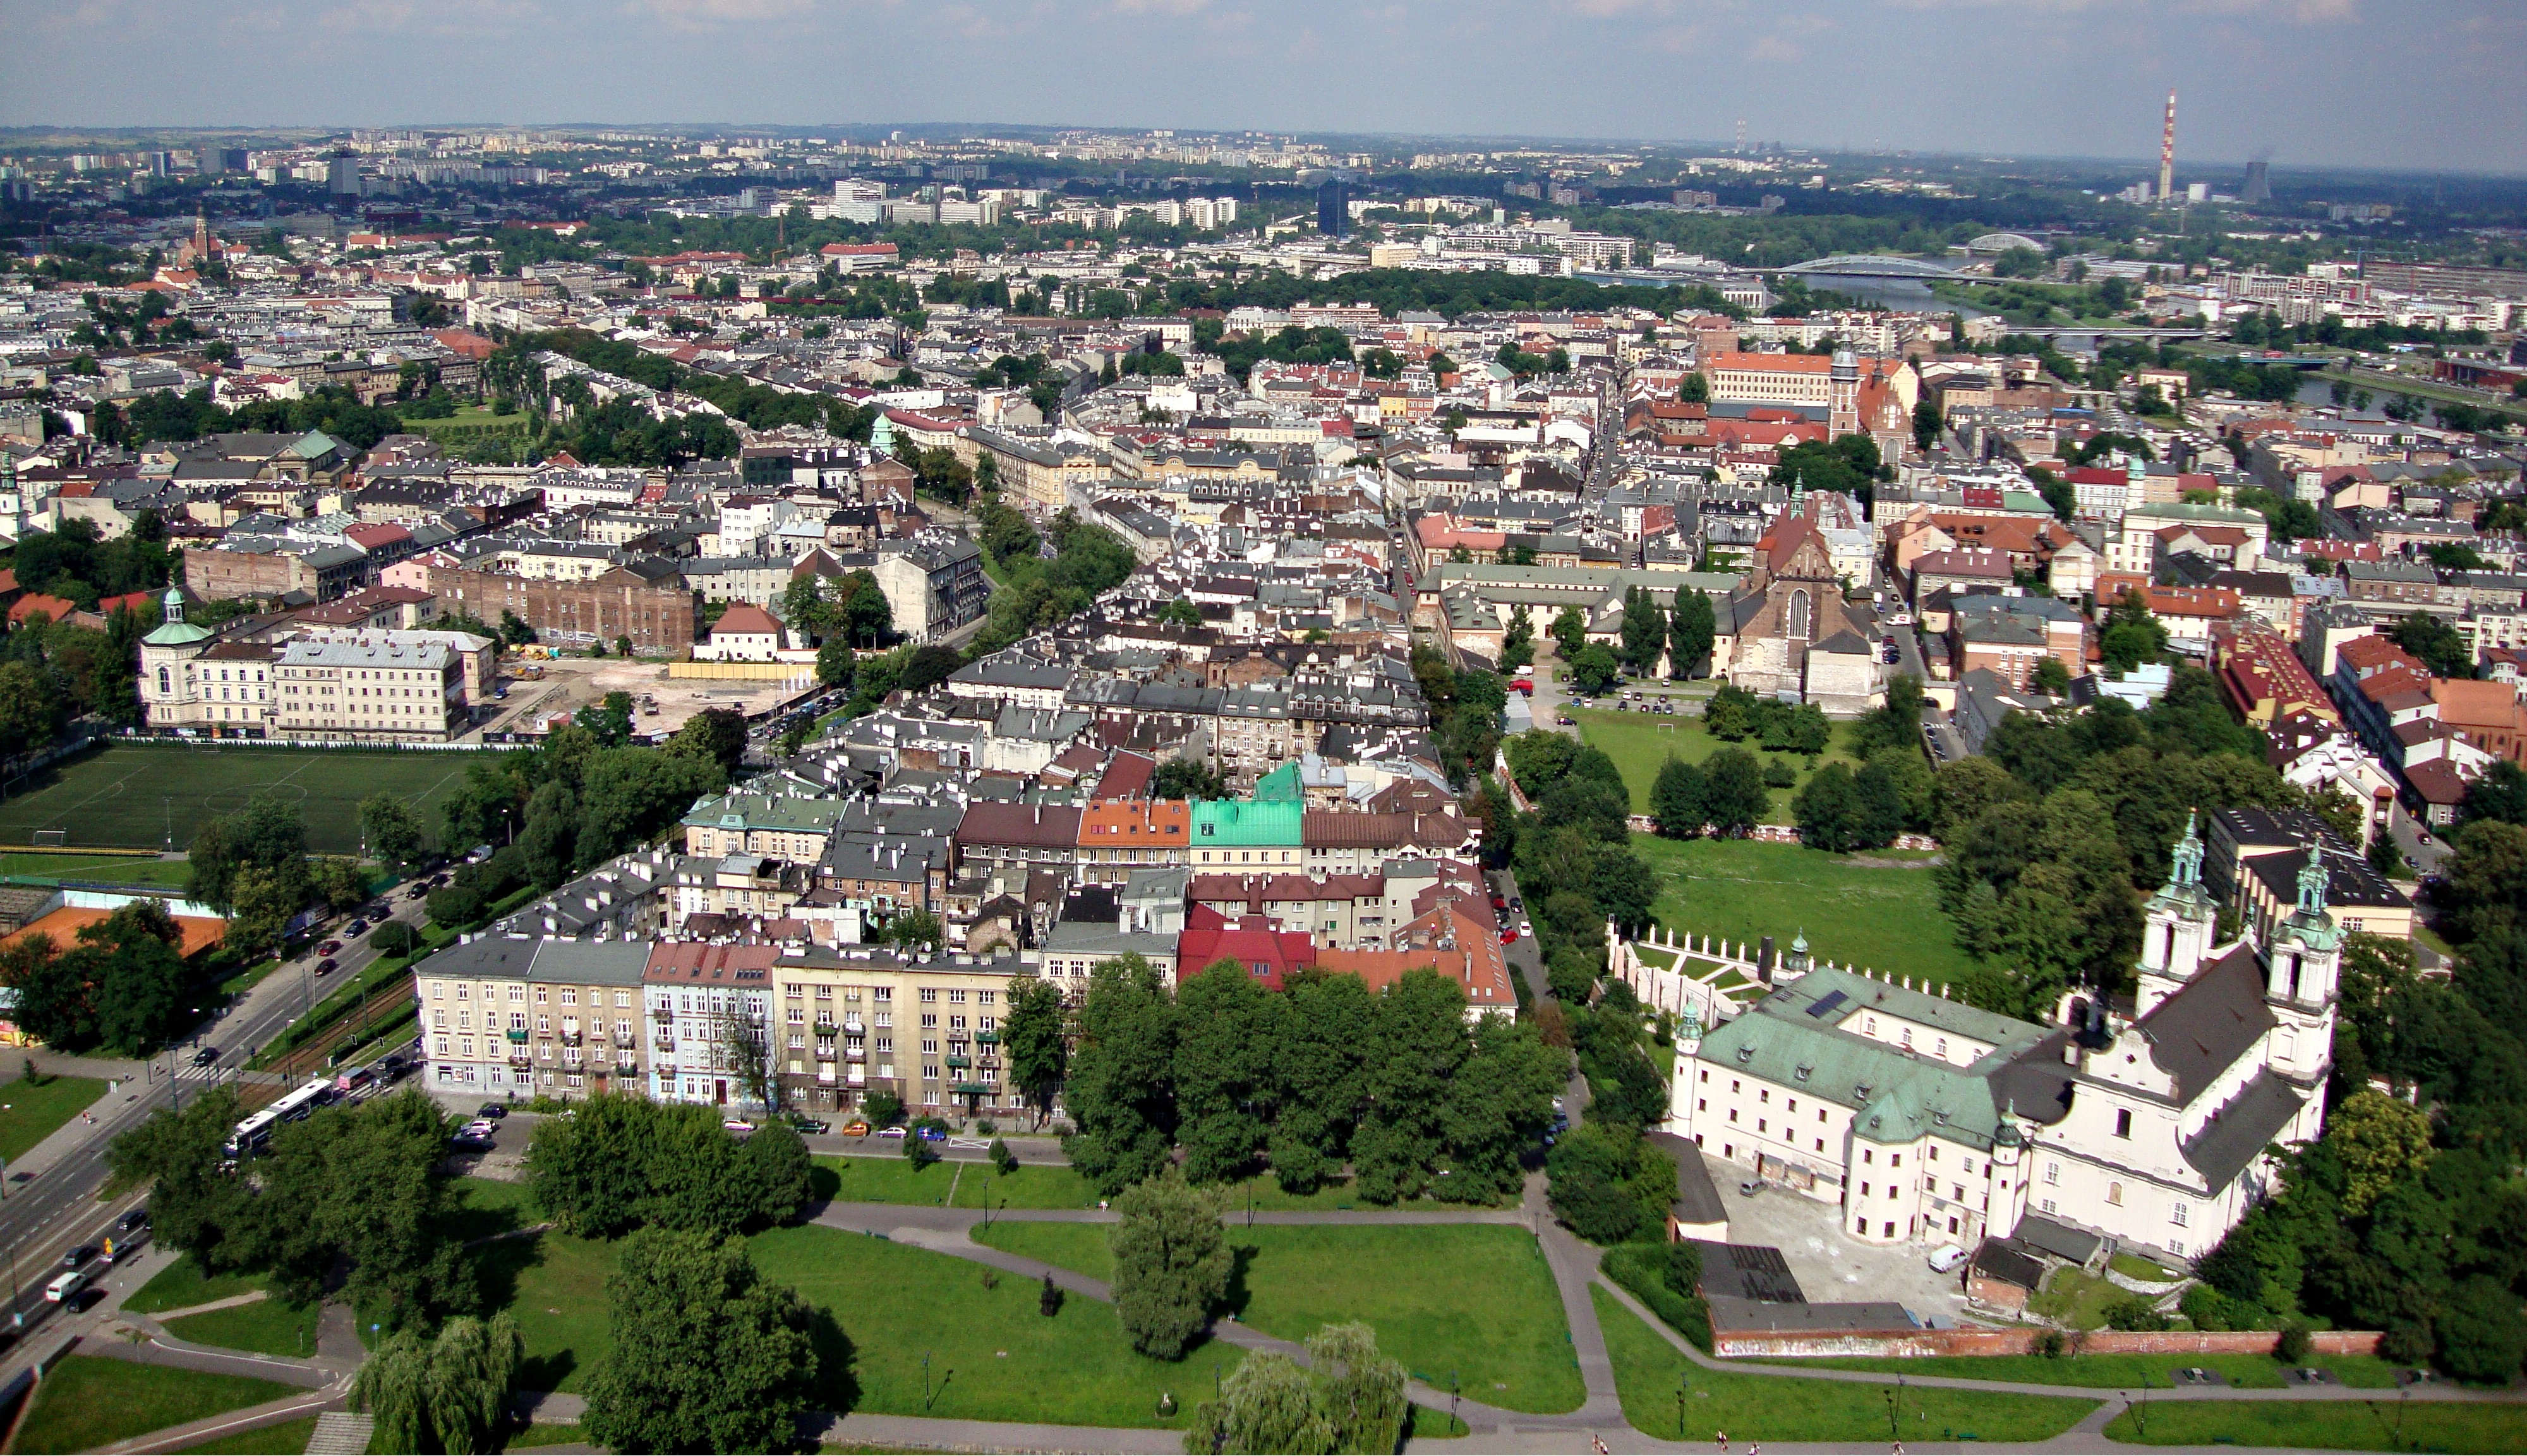
architecture, skyline, photography, town, city, monument, cityscape, panorama, downtown, suburb, aerial, tower block, poland, town square, estate, krakow, metropolis, neighbourhood, bird's eye view, aerial photography, residential area, human settlement, metropolitan area